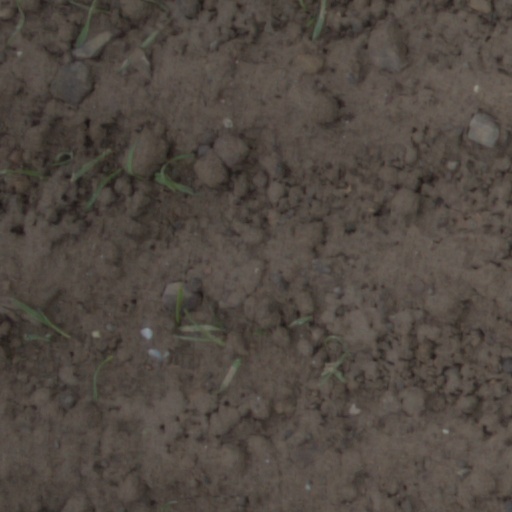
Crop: wheat